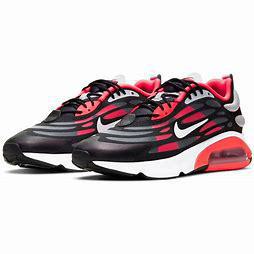
Brand: Nike
Model: Air Max Exosense